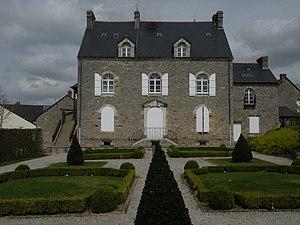
Mairie de Bourg-des-Comptes, ancien presbytère.